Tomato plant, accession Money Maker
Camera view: tilt-top (135 deg); turntable rotation: 210 degrees
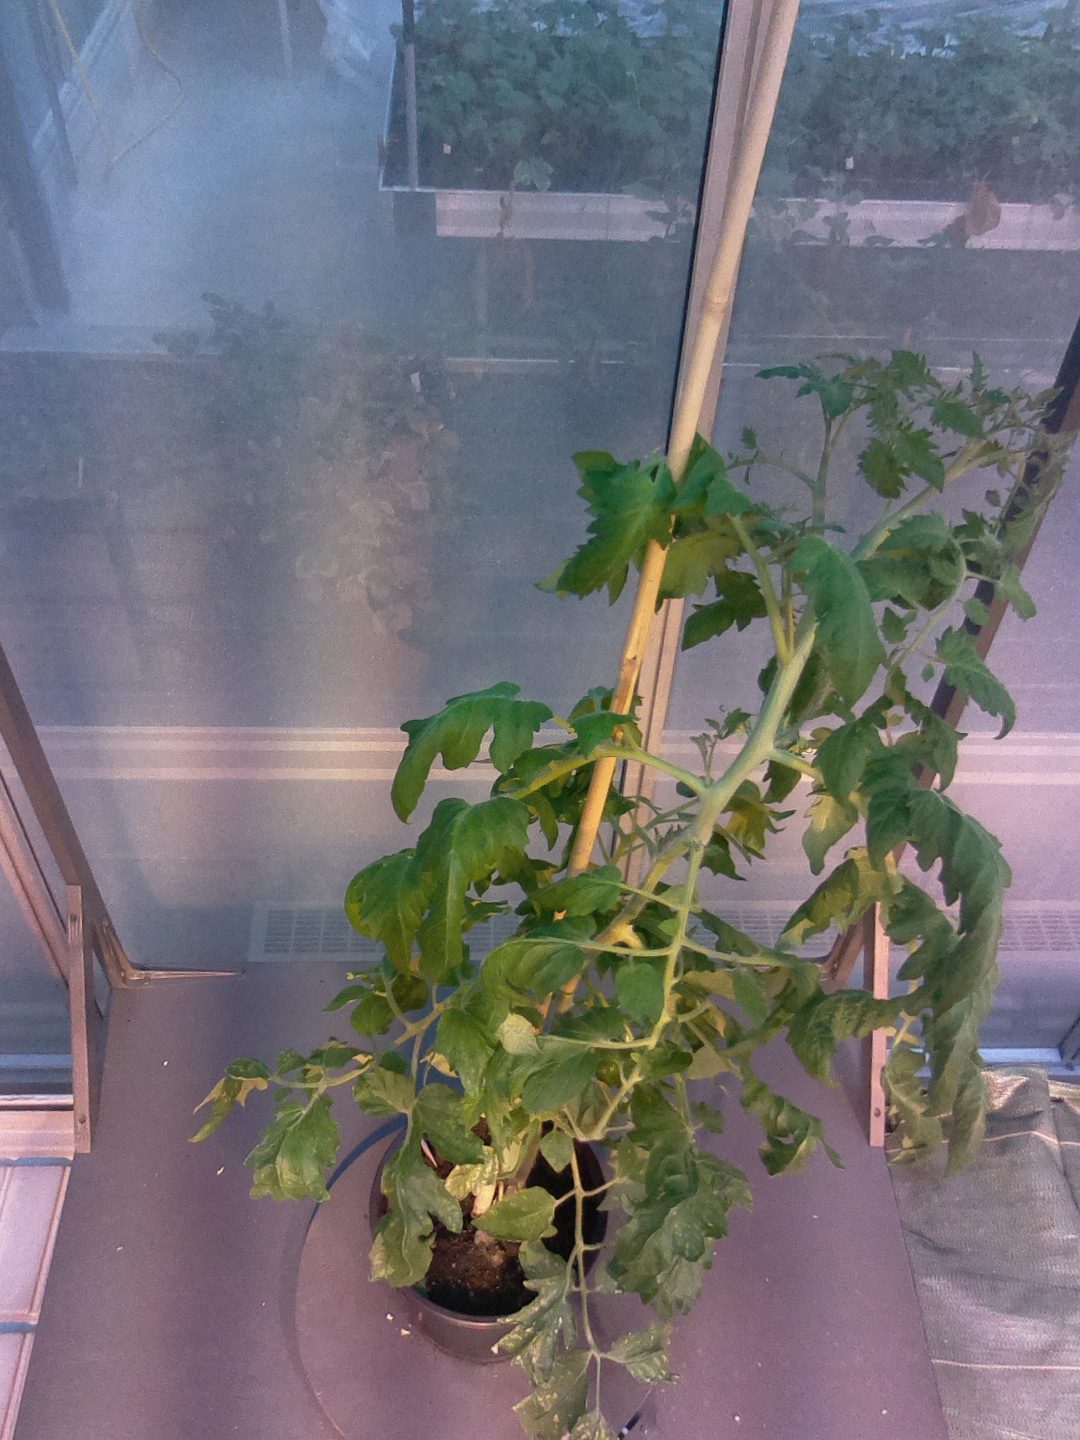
BBCH growth stage 68: Full flowering, 80%-90% of flowers open, more petals falling